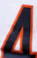
Number: 4